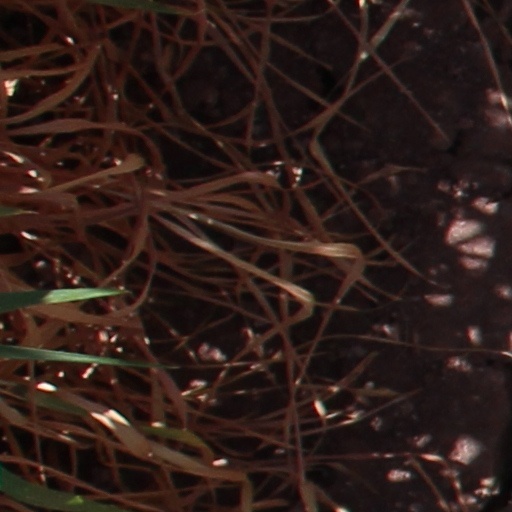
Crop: wheat